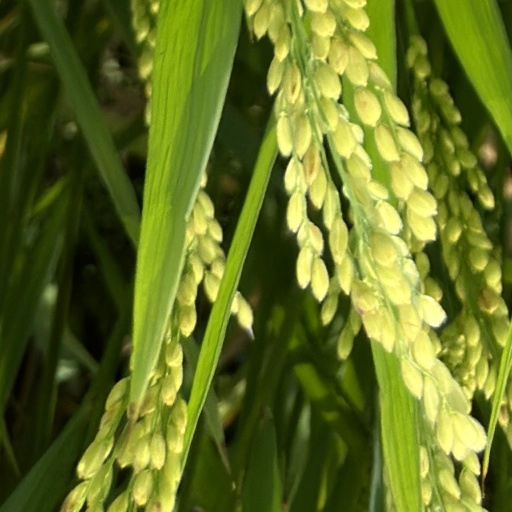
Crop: rice